Italo Pacchioni

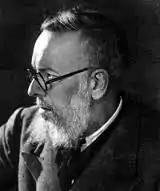

Italo Pacchioni (29 March 1872 – 11 July 1940) was an Italian inventor, photographer and filmmaker, pioneer of Italian cinema, inventor of a camera and projector inspired by the cinematograph of Auguste and Louis Lumière.